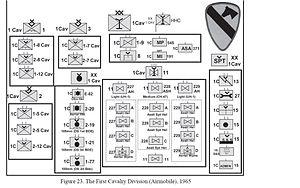
La 1ʳᵉ division de cavalerie américaine est une division blindée appartenant à l’US Army.